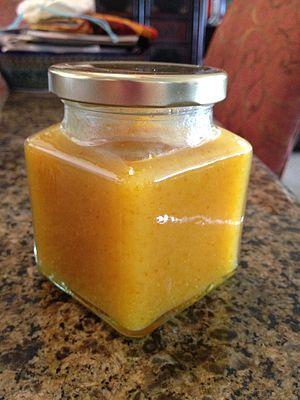
La cuisine philippine est la cuisine traditionnelle des Philippines. C'est un style de cuisine qui a évolué à partir d'une base austronésienne. Elle s'est modifiée sous l'influence des cuisines indienne, chinoise, espagnole et américaine, en parallèle des vagues majeures d'influences qui ont enrichi les cultures de l'archipel. Les éléments extérieurs ont été incorporés en y substituant des ingrédients indigènes et en s'adaptant aux préférences locales.